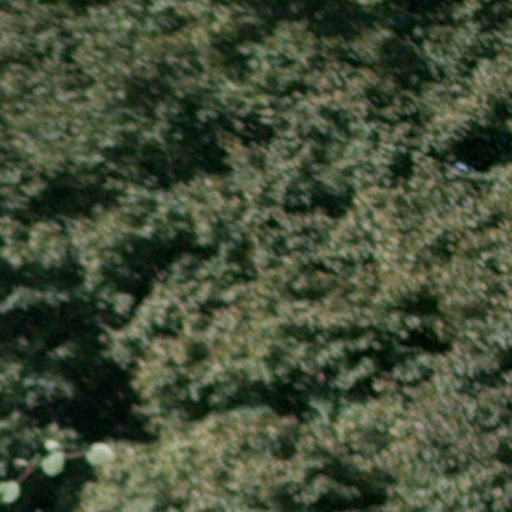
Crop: cassava